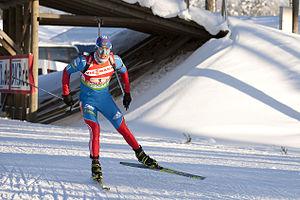
Andreï Aleksandrovitch Makoveïev - russe : Андрей Александрович Маковеев et en anglais : Andrey Makoveev, né le 16 octobre 1982 à Tobolsk, est un biathlète russe.